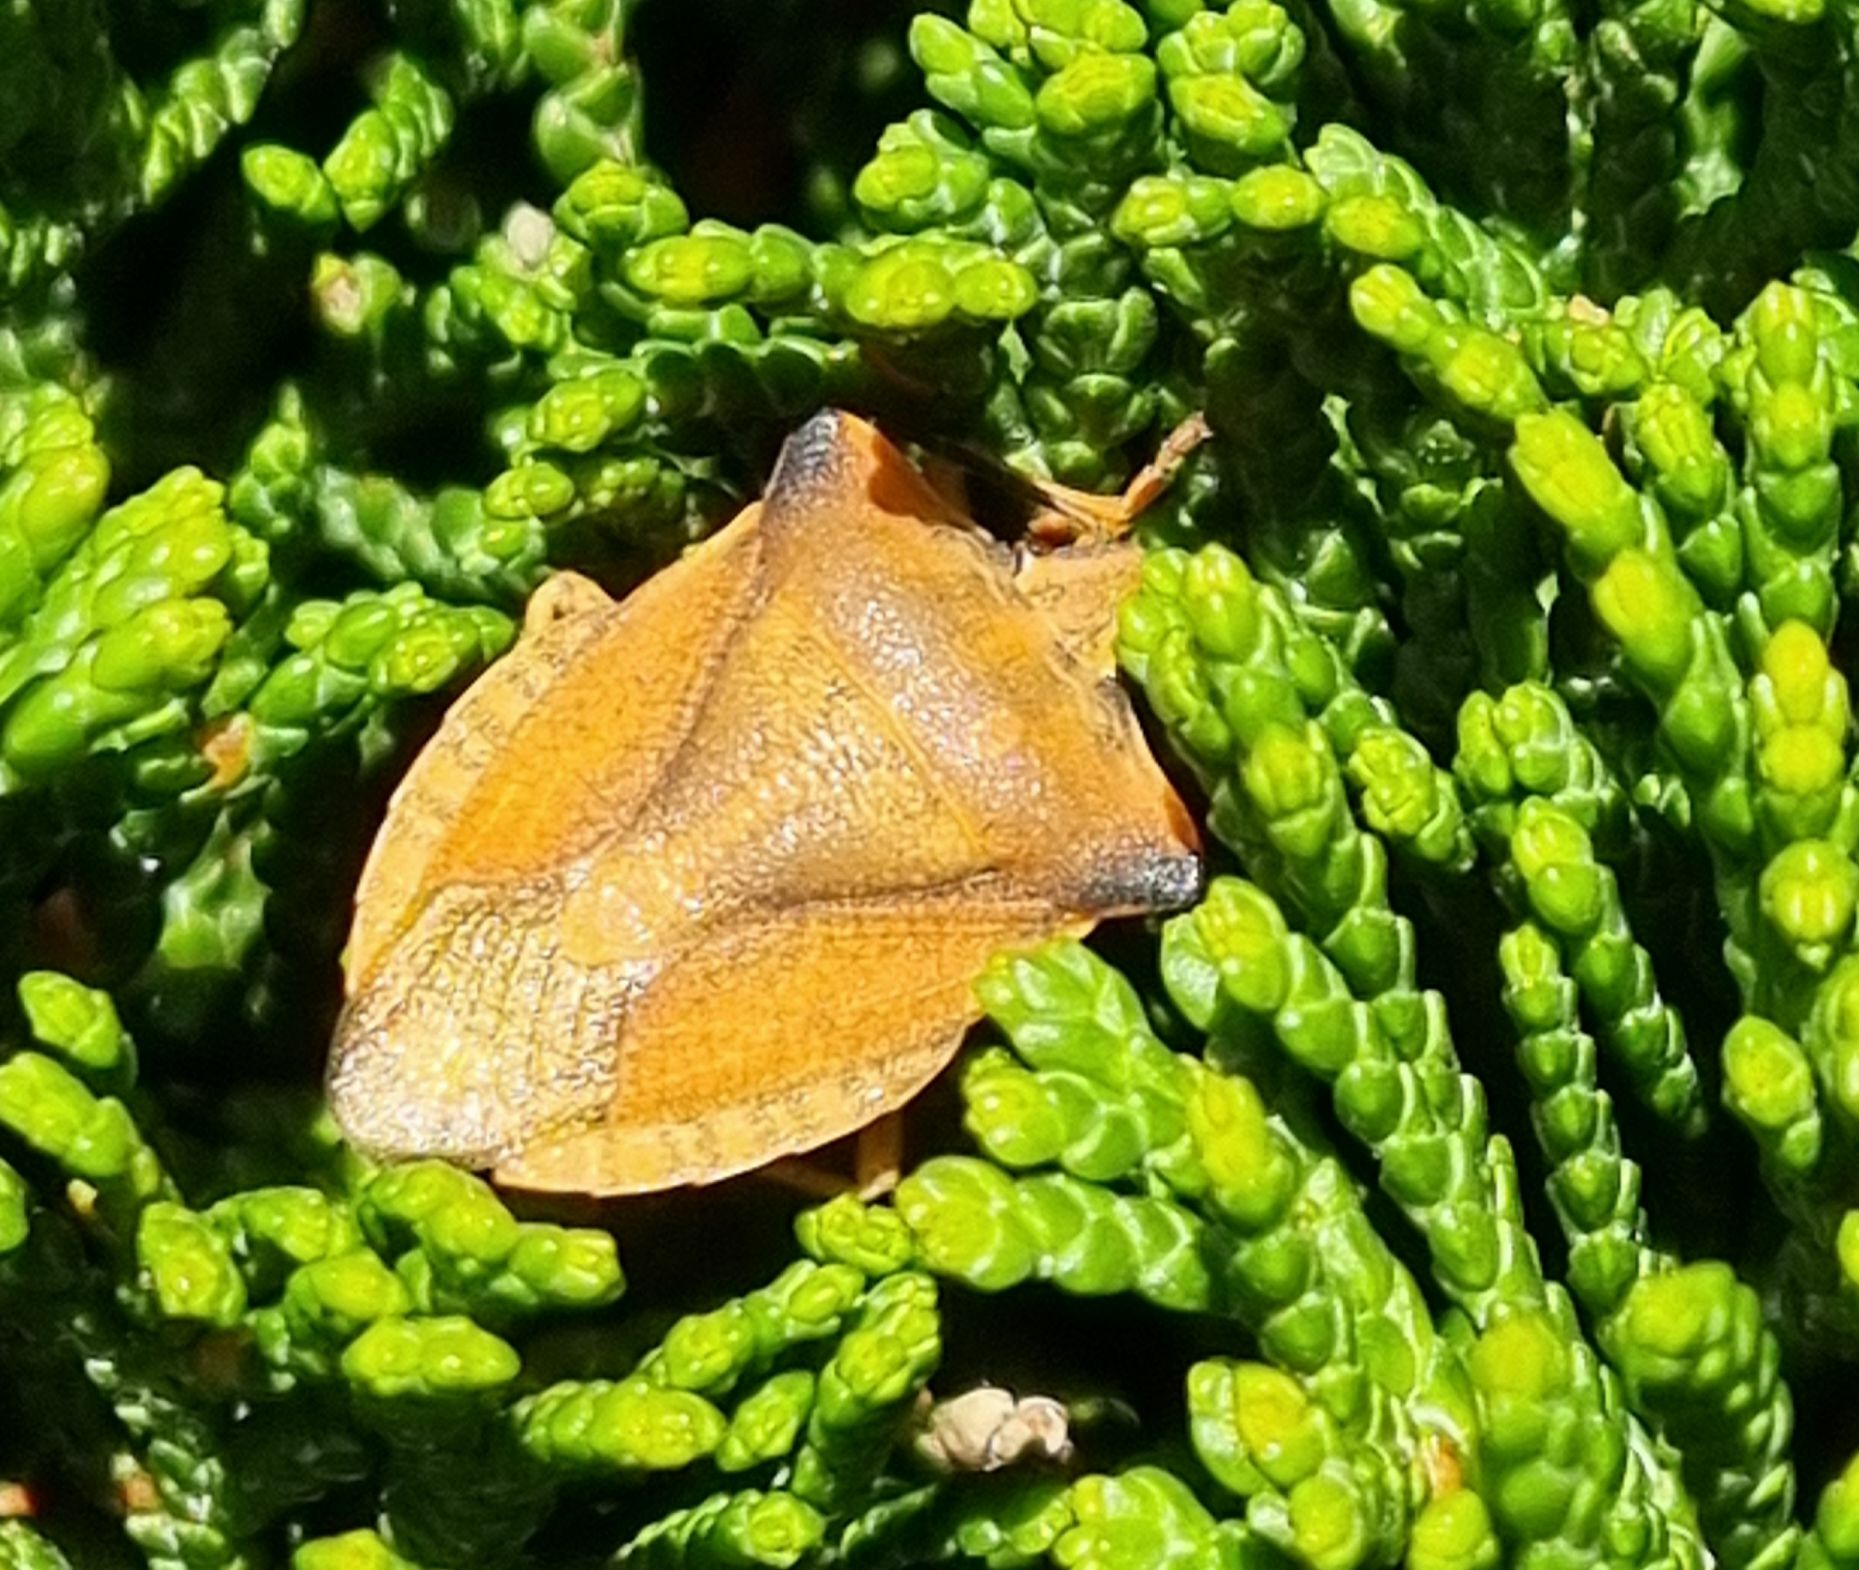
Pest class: stink_bug